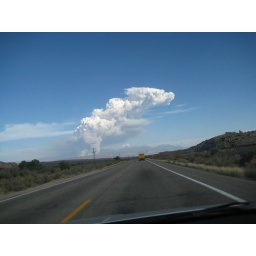
This was a forest fire started by lightning. I thought the cloud looked like Falcor from the Neverending Story.